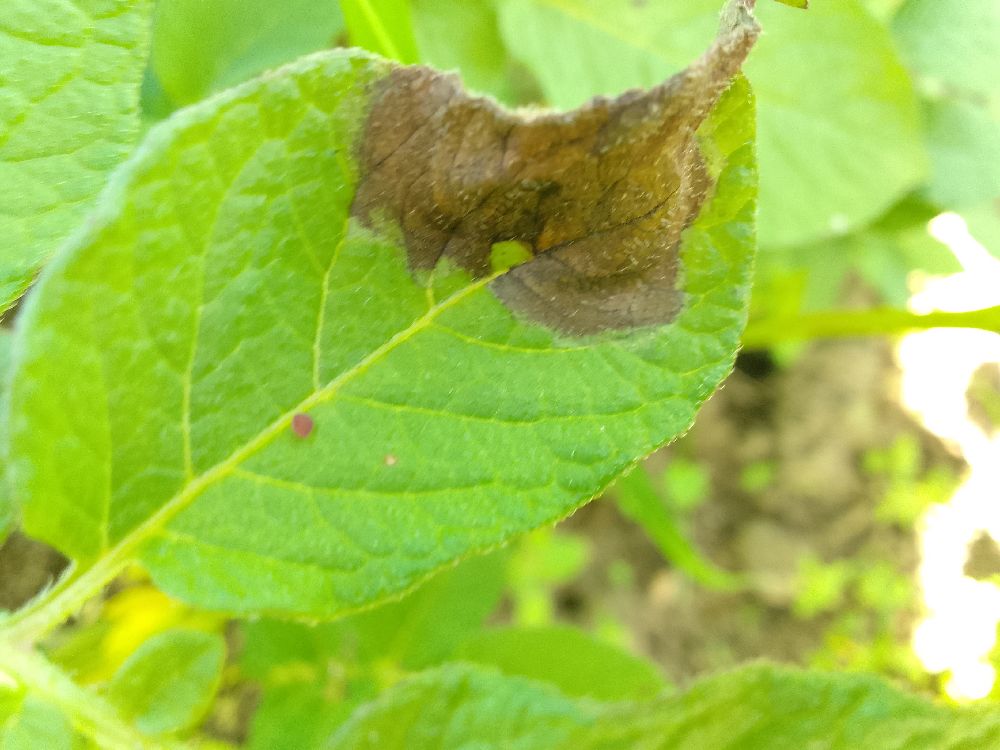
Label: Late blight